Jordan Ferri

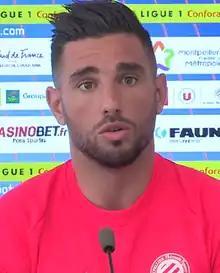
Jordan Ferri with Montpellier in 2019

Jordan Ferri (born 12 March 1992) is a French professional footballer who plays as a midfielder for club Montpellier, of which he is the captain.